Franklin Chang-Díaz

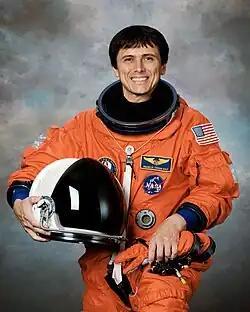
Chang-Díaz in 1997

Franklin Ramon Chang-Díaz (born April 5, 1950, San José, Costa Rica) is a Costa Rican-American mechanical engineer, physicist, and former NASA astronaut. He is the sole founder and CEO of Ad Astra Rocket Company as well as a member of the Cummins' board of directors. He became an American citizen in 1977.